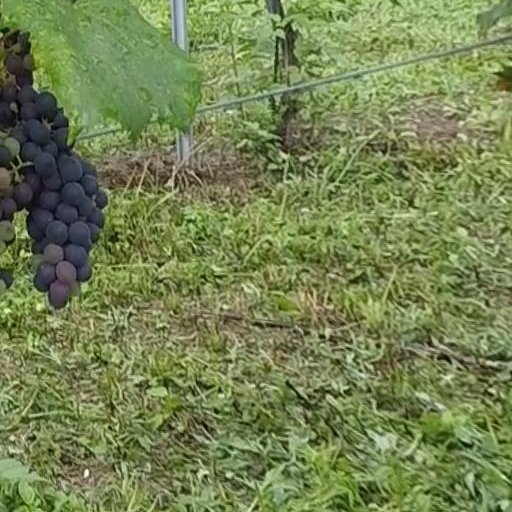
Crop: grape